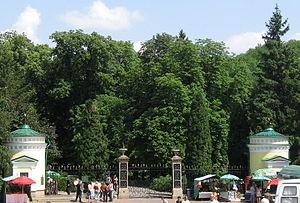
Le parc Sofiyivsky est un jardin botanique situé dans la ville d’Ouman, en Ukraine. Fondé en 1796 par le comte Stanislas Potocki, le parc a une superficie de 1,79 km². Depuis 2007, il fait partie de la liste des Sept merveilles d'Ukraine.